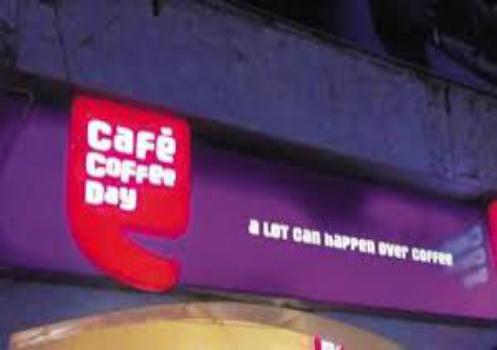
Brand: Cafe Coffee Day
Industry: Food